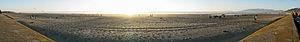
Ocean Beach est une plage qui longe la côté ouest de San Francisco, Californie, donnant dans l’océan Pacifique. Elle est située à proximité du Golden Gate Park, du Richmond District et du Sunset District. On y trouve Sutro Baths et le restaurant Cliff House. La plage fait partie du Golden Gate National Recreation Area. Grâce à son vent et ses vagues, Ocean Beach est un des sites les plus réputés de la baie de San Francisco.